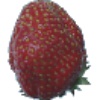
Label: Strawberry Wedge 1